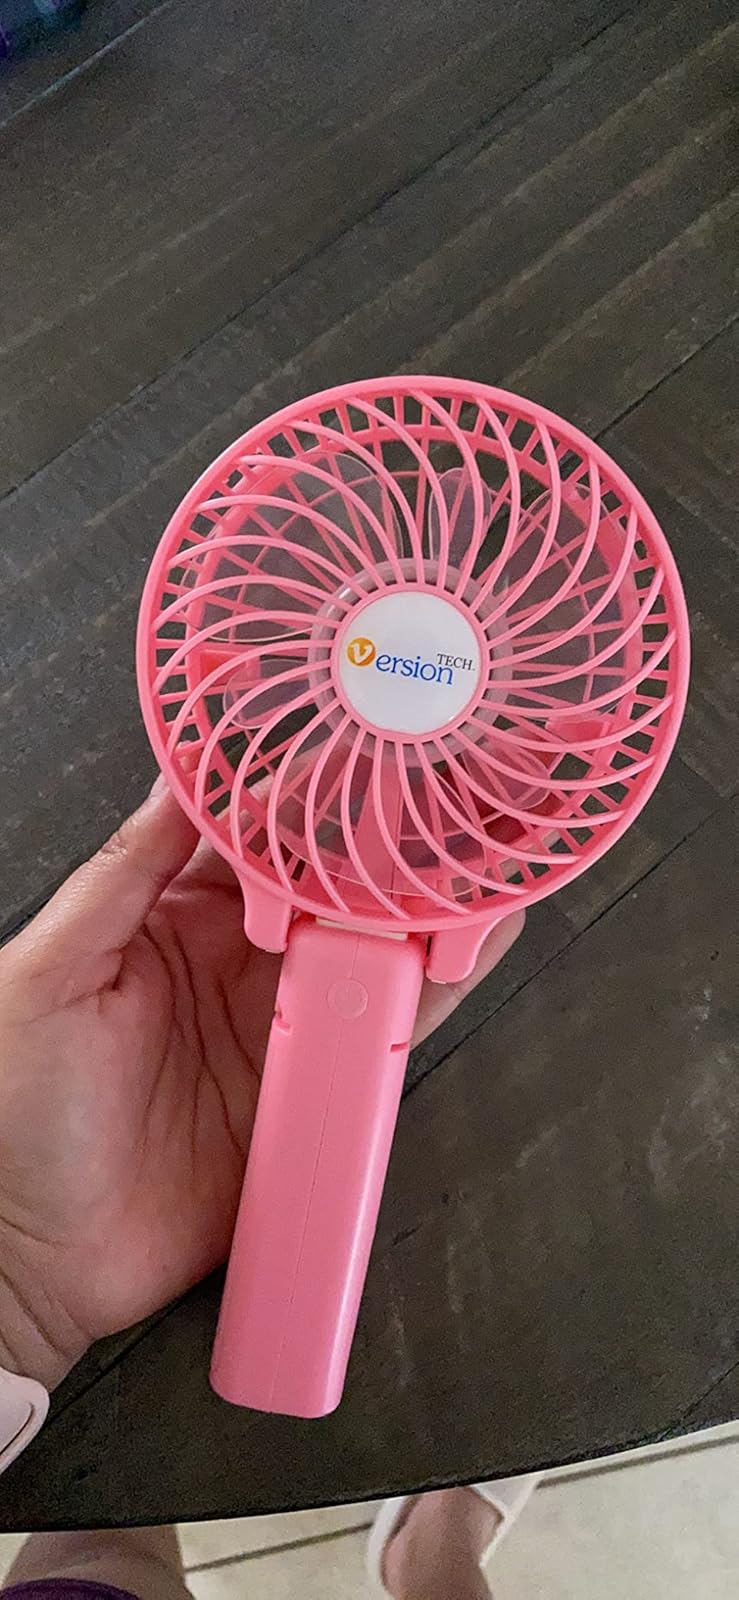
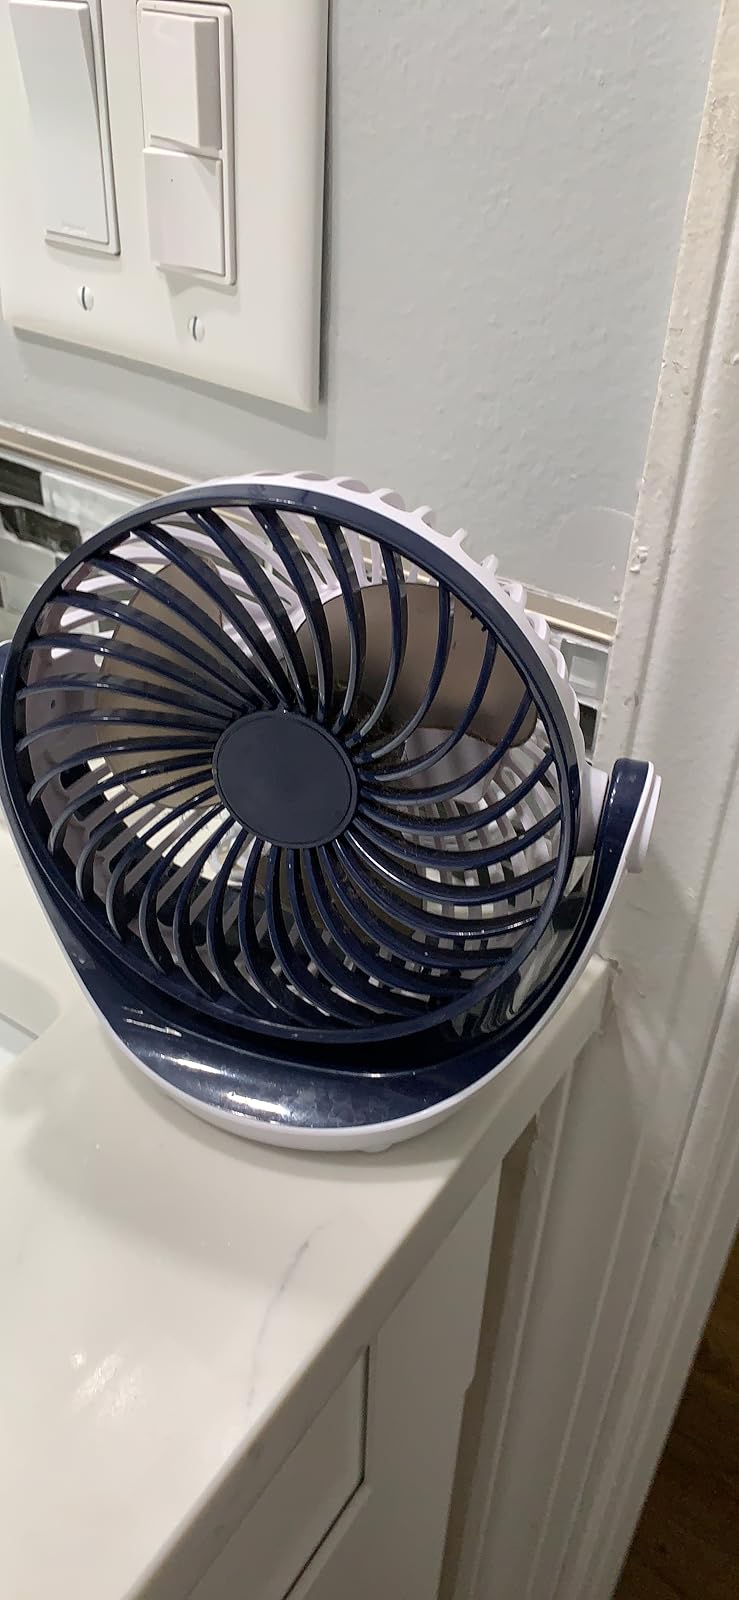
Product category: fan
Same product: no